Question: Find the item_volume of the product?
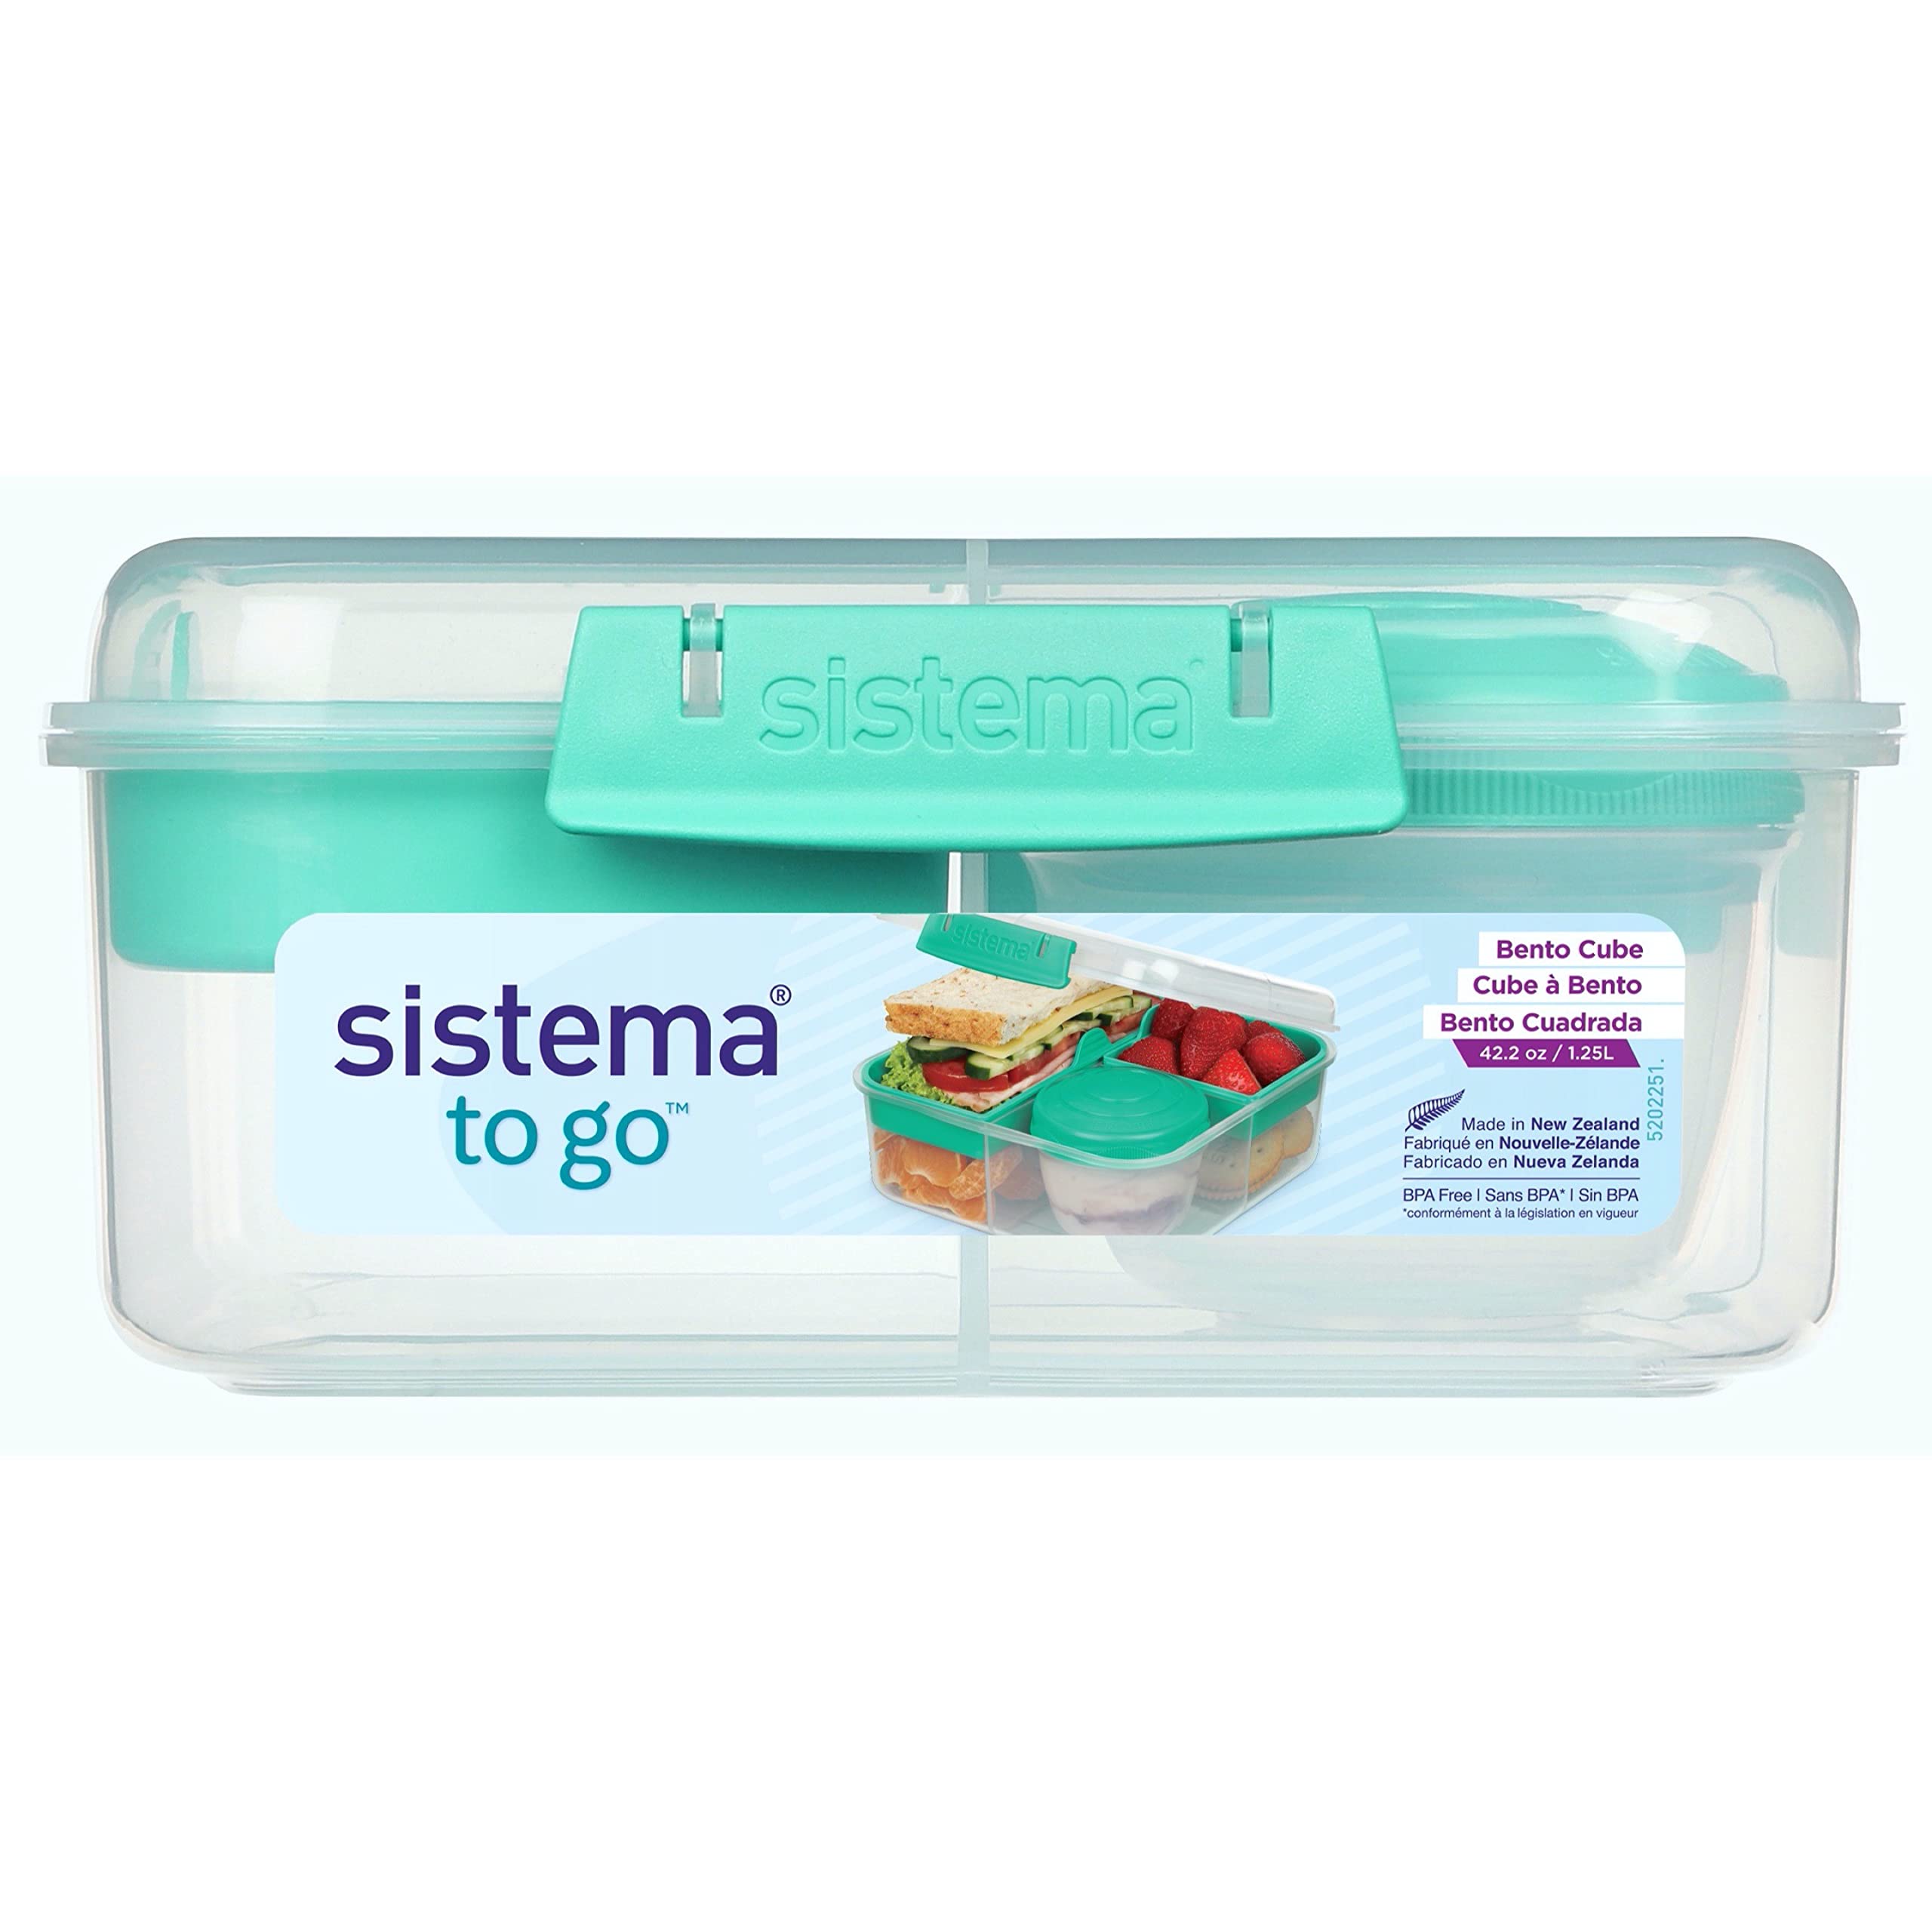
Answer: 1.25 litre